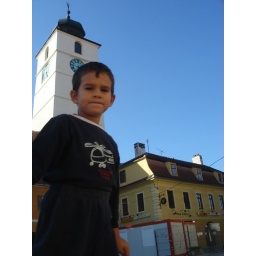
boy in front of tower